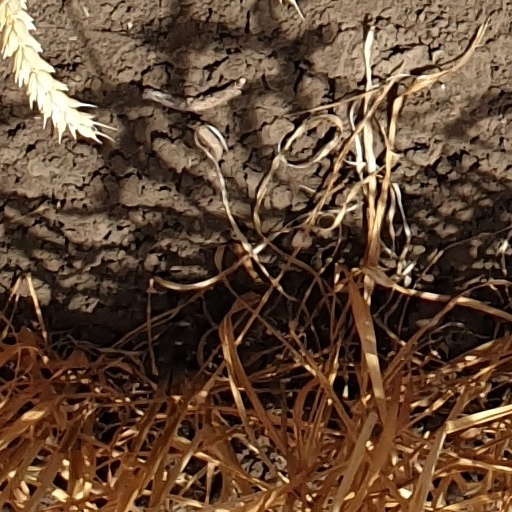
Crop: wheat